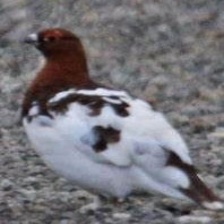
Species: WILLOW PTARMIGAN
Scientific name: LAGOPUS LAGOPUS